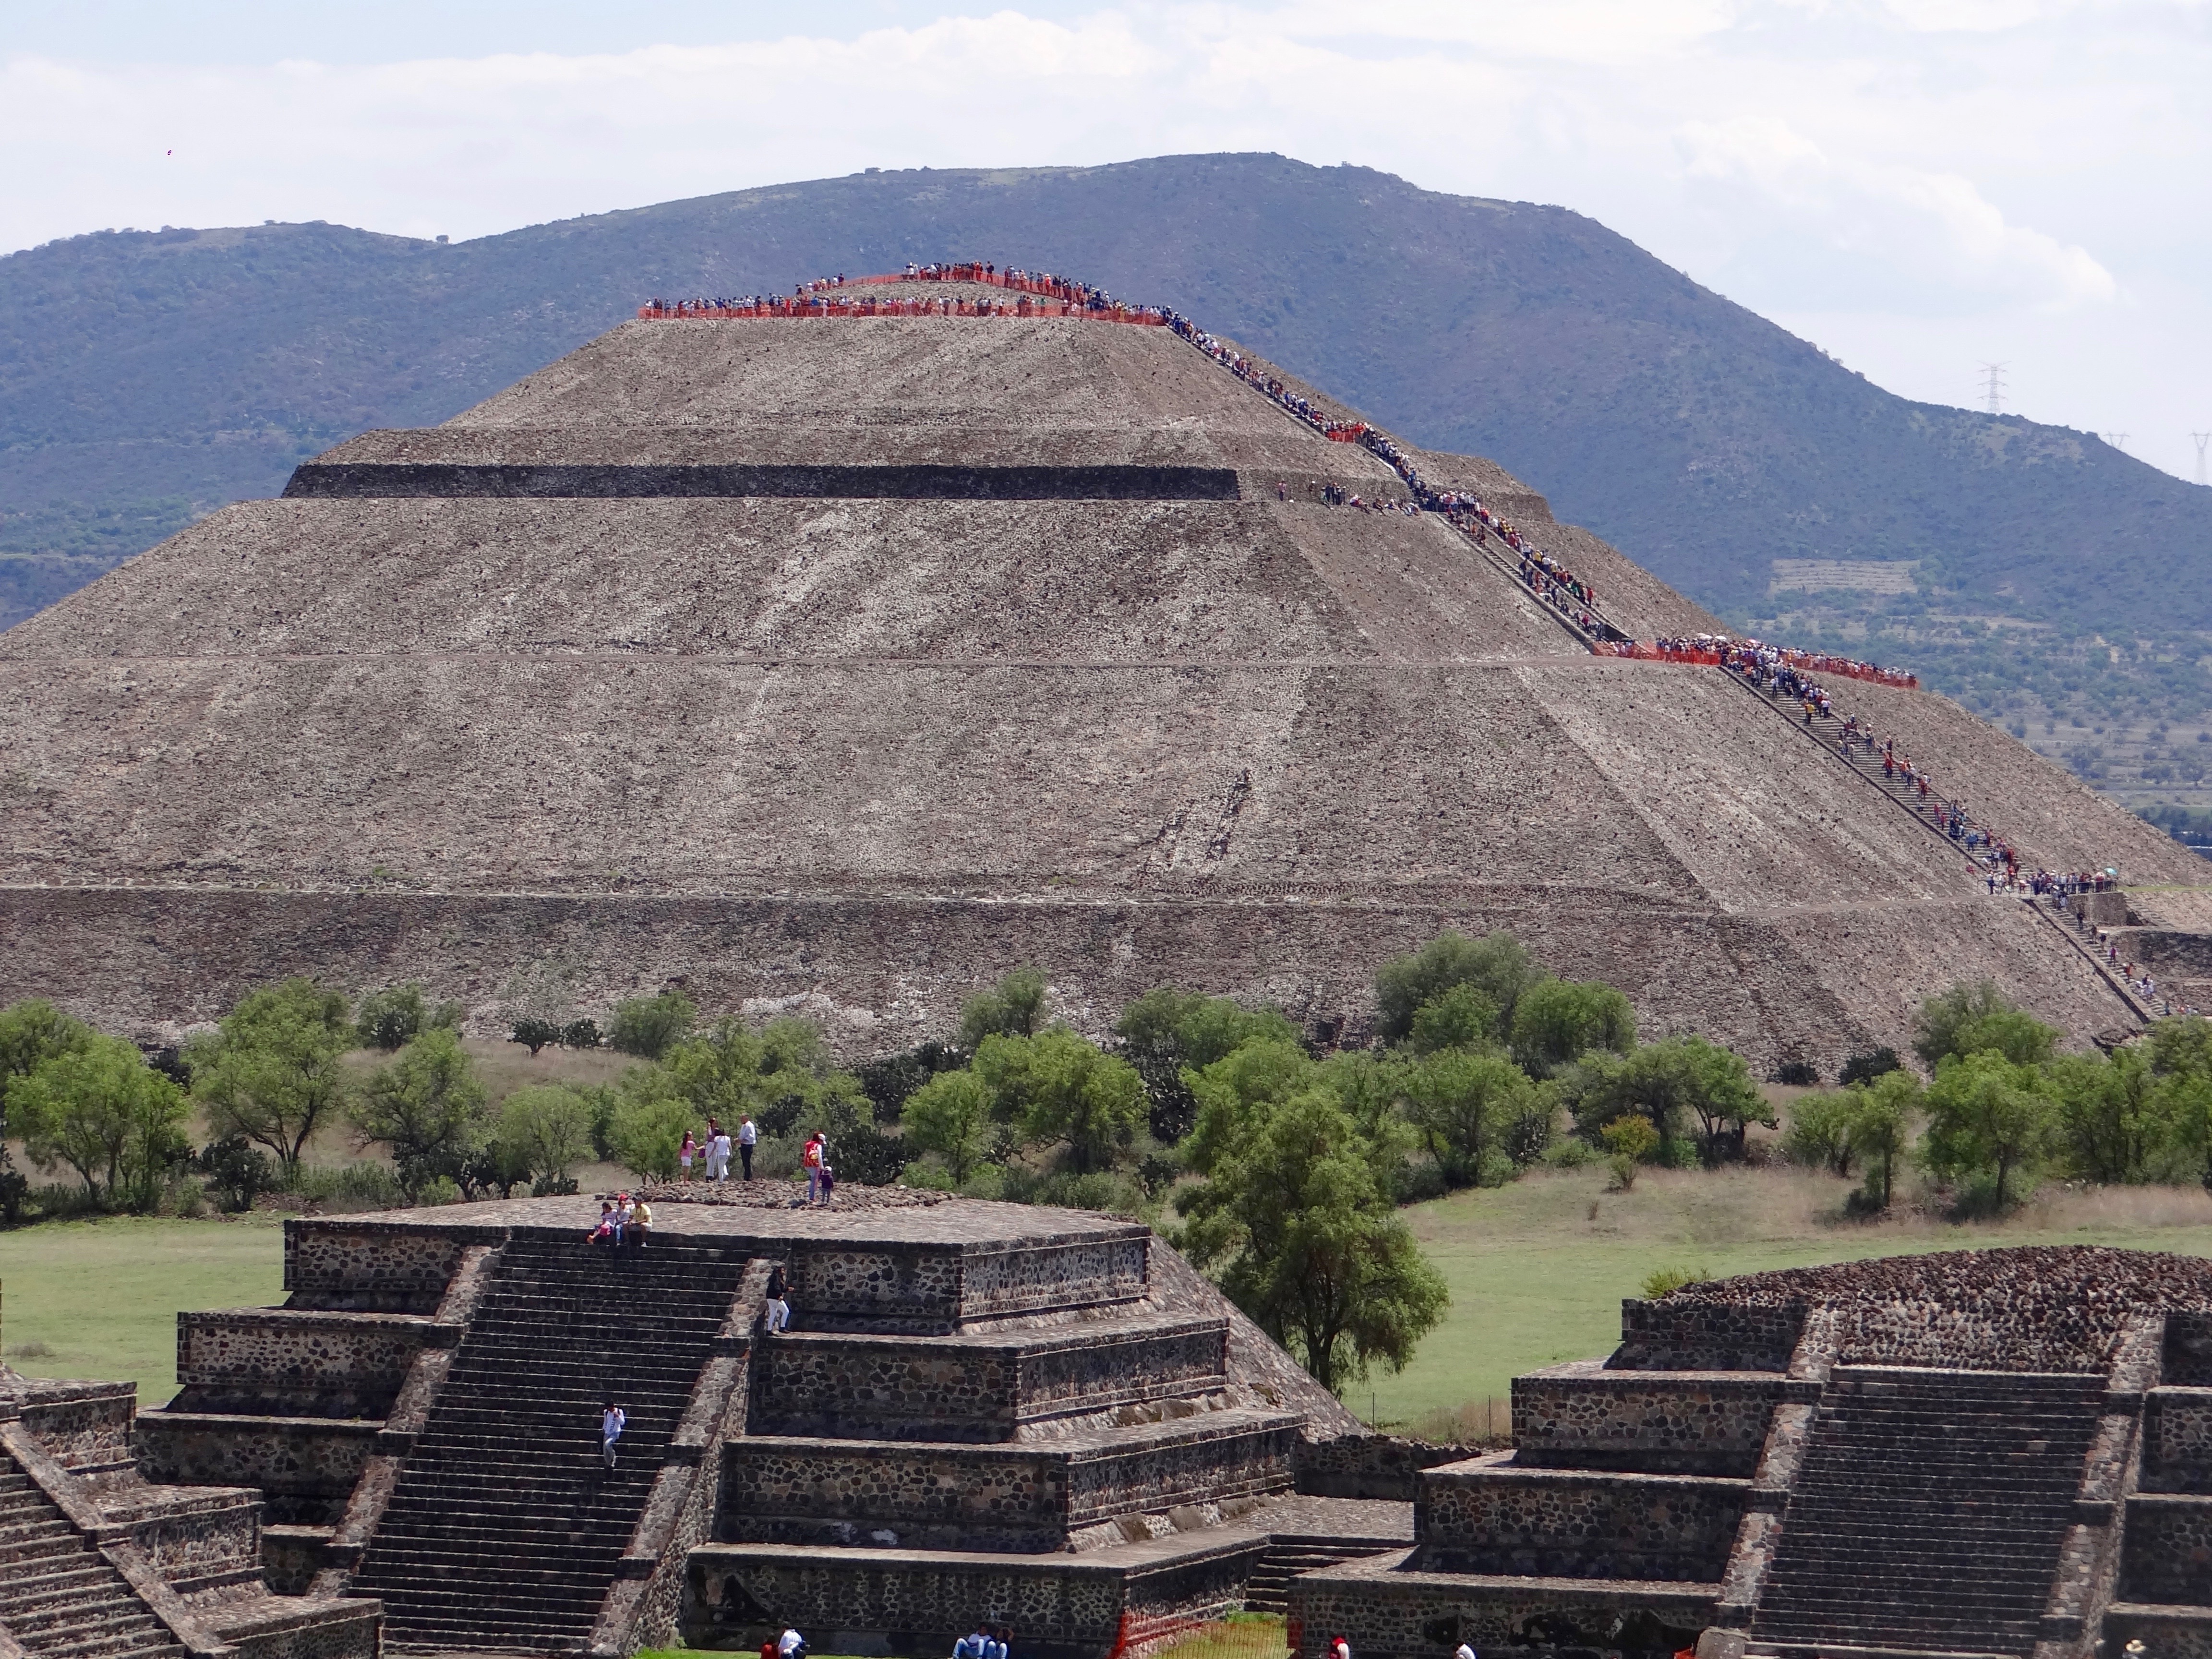
mountain, monument, pyramid, mexico, ruins, plateau, pyramids, archaeological site, teotihuacan, historic site, ancient history, pyramid of the sun, aztecs, maya civilization